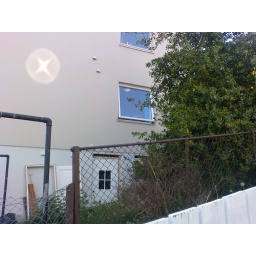
Melted candles in a window (or: stuff that happens when you have candles near the window on a hot summer day)